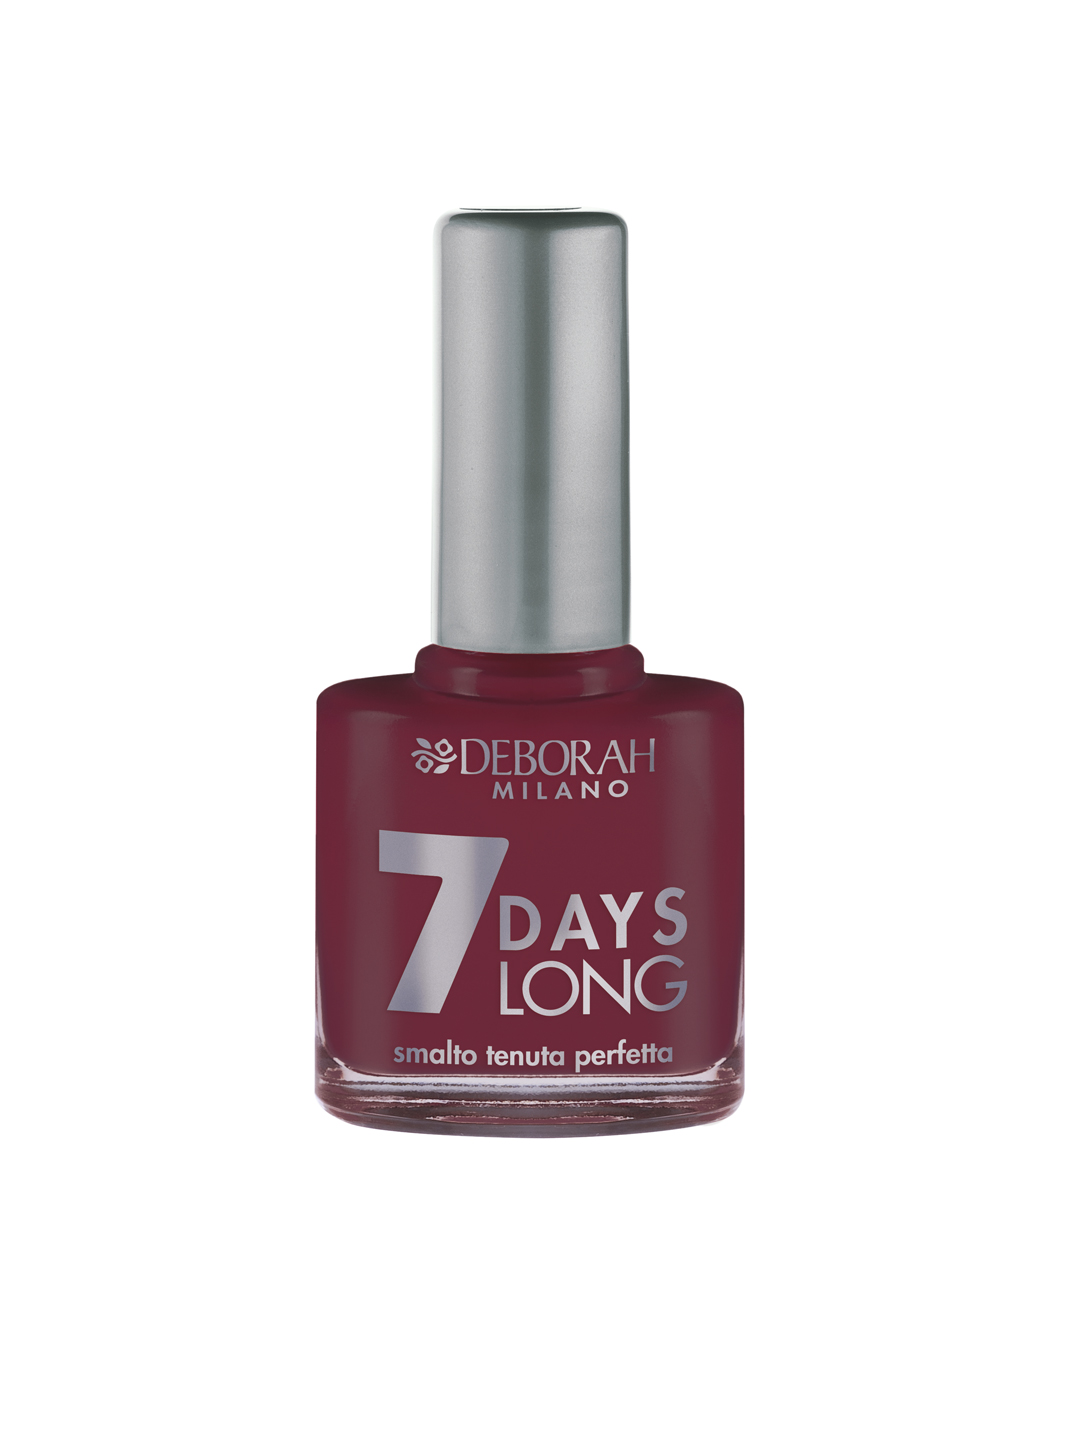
Deborah 7 Days Long Nail Polish 828
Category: Personal Care / Nails / Nail Polish
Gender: Women
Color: Purple
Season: Spring 2017
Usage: Casual